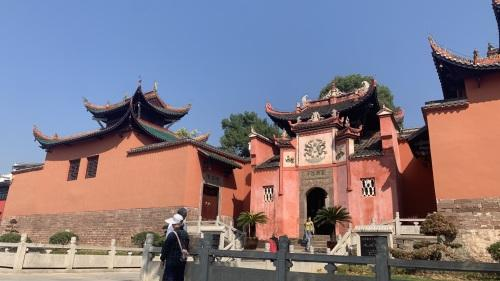
地标名称：龙兴讲寺
所在城市：怀化市·沅陵县